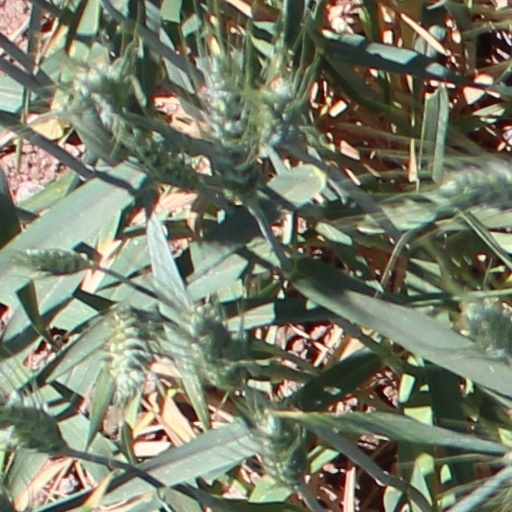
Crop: wheat